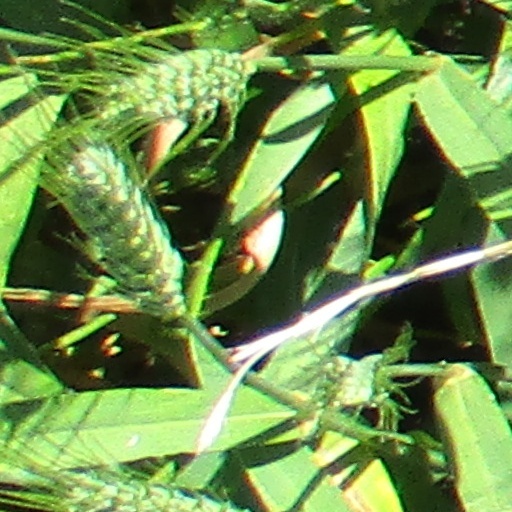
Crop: wheat